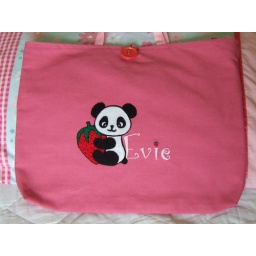
Evie starts school in September and will be in Panda class so i made this book bag for her.